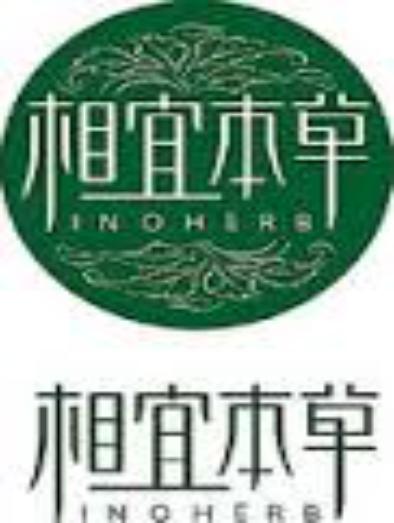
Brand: INOHERB-1
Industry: Necessities